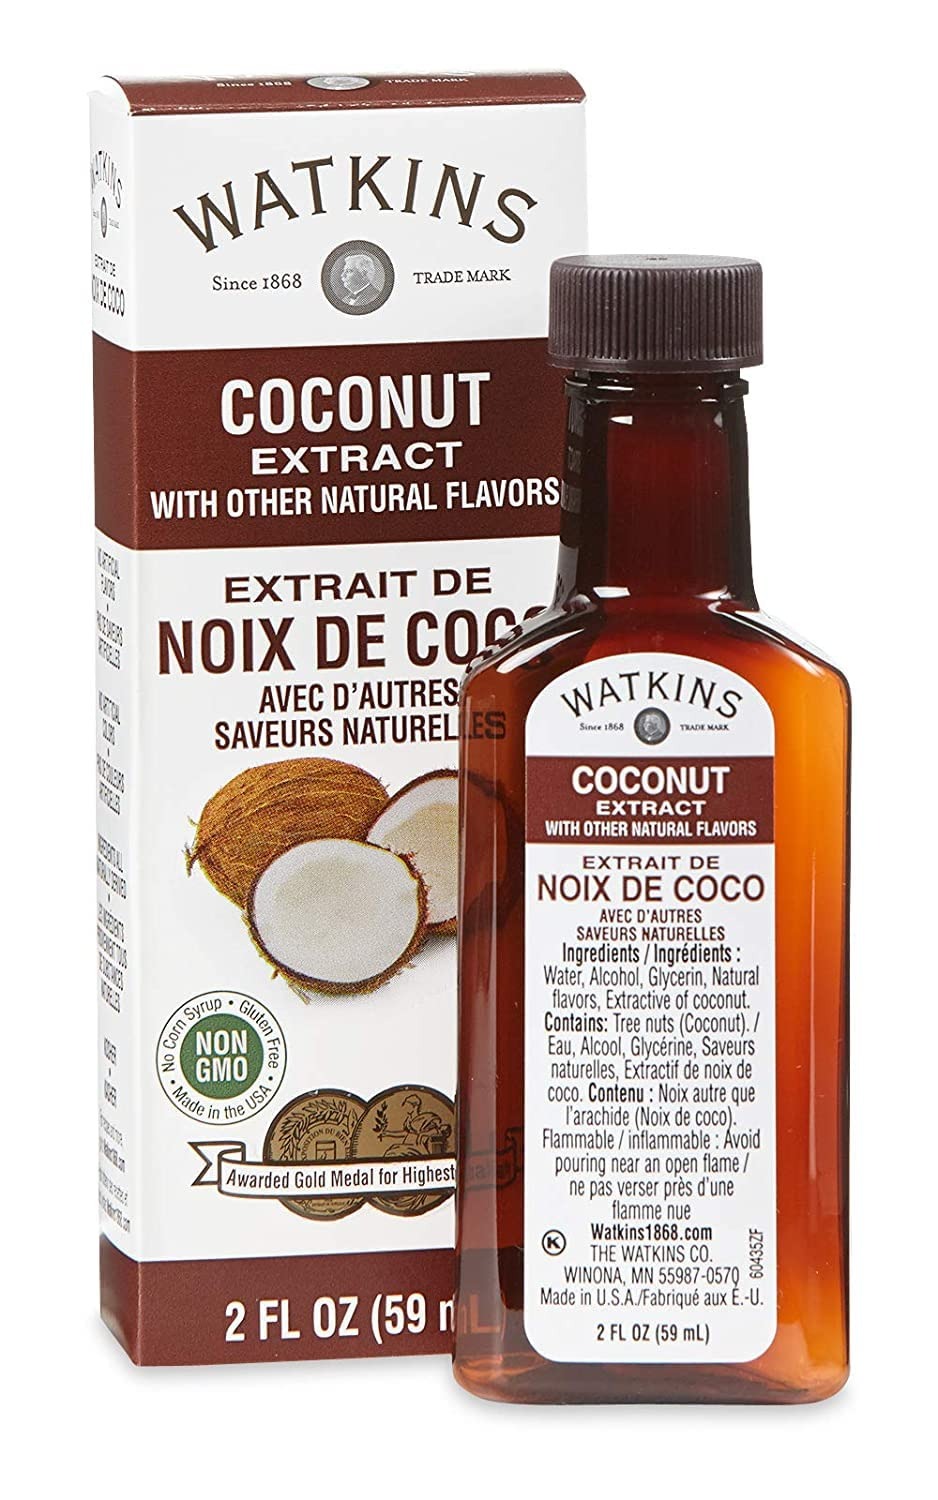
Item Name: Watkins Coconut Extract, 2 Fl Oz (Pack Of 6)
Bullet Point: Watkins Coconut Extract, 2 Fl Oz (Pack Of 6)
Value: 6.0
Unit: Count

Price: 26.14